History of the Philippines

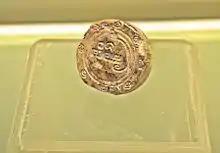
The Butuan Ivory Seal, displayed at the National Museum of the Philippines. The Kawi script lettering says "But-wan" and the smaller lettering (similar to Baybayin) says "Bu-wa" (diacritics for the "Wan/Ban" in Kawi and "Bu/Ba" in the smaller letters have worn off).

The Kingdom of Cebu was a precolonial state. It was founded by Sri Lumay otherwise known as Rajamuda Lumaya, who was a half Malay half Tamil (South Indian) from Sumatra. The Chinese recorded the name of the Rajahanate of Cebu as 'Sokbu' (束務) in Hokkien or 'Suwu' in Mandarin. A kingdom of the same name as Suwu was mentioned to have existed as early as the year 1225, according to the Chinese Annals the Zhufan Zhi (諸蕃志) and the later 17th Century Chinese traders to the Philippines referred to Cebu using the same term, it is thus presumed to be the same location. The Indianized royalty of Cebu ruled the native Cebuano people from the Sanskrit-labeled capital, Singhapala which is Sanskrit for "Lion City", the same root words as with the modern city-state of Singapore. This rajahnate warred against the 'magalos' (slave traders) of Maguindanao and had an alliance with the Rajahnate of Butuan and Indianized Kutai in South Borneo, before it was weakened by the insurrection of Datu Lapulapu. The kingdom enjoyed the diplomatic recognition of Thailand as observed by Ferdinand Magellan's expedition which noted an embassy borne by a ship from Siam (Thailand) that had landed at the Rajahnate and had tributes meant for Rajah Humabon. Goods exported from Cebu include: rice, millet, panicum, maize, figs, oranges, lemons, sugar-canes, cocos, gourds, ginger, honey, and other such things; also palm-wine and some gold.